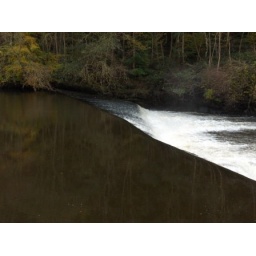
River Clyde, the water is like glass and then just falls over the edge